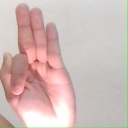
अक्षर: फ